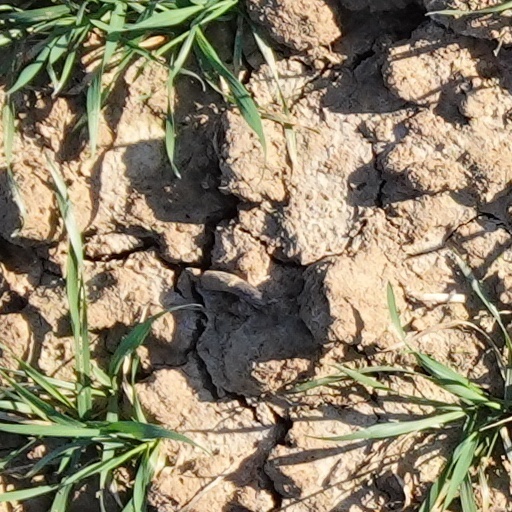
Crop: wheat